Yerevan

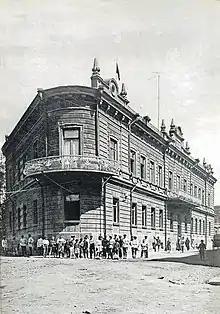
Government house of Armenia from where Aram Manukian declared independence in May 1918

During the last quarter of the 14th century, the Aq Qoyunlu Sunni Oghuz Turkic tribe took over Armenia, including Yerevan. In 1400, Timur invaded Armenia and Georgia, and captured more than 60,000 of the survived local people as slaves. Many districts including Yerevan were depopulated.